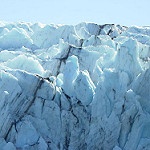
Label: glacier